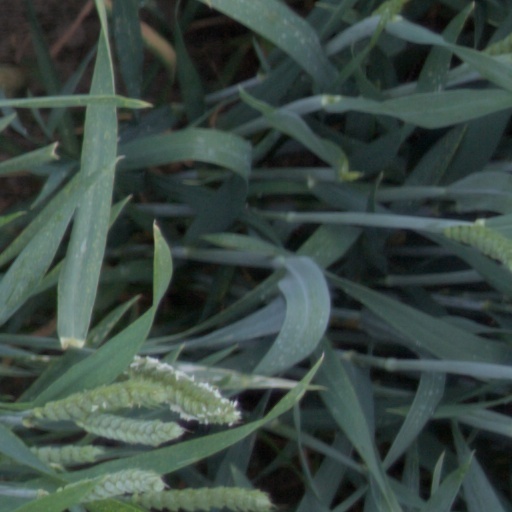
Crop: wheat